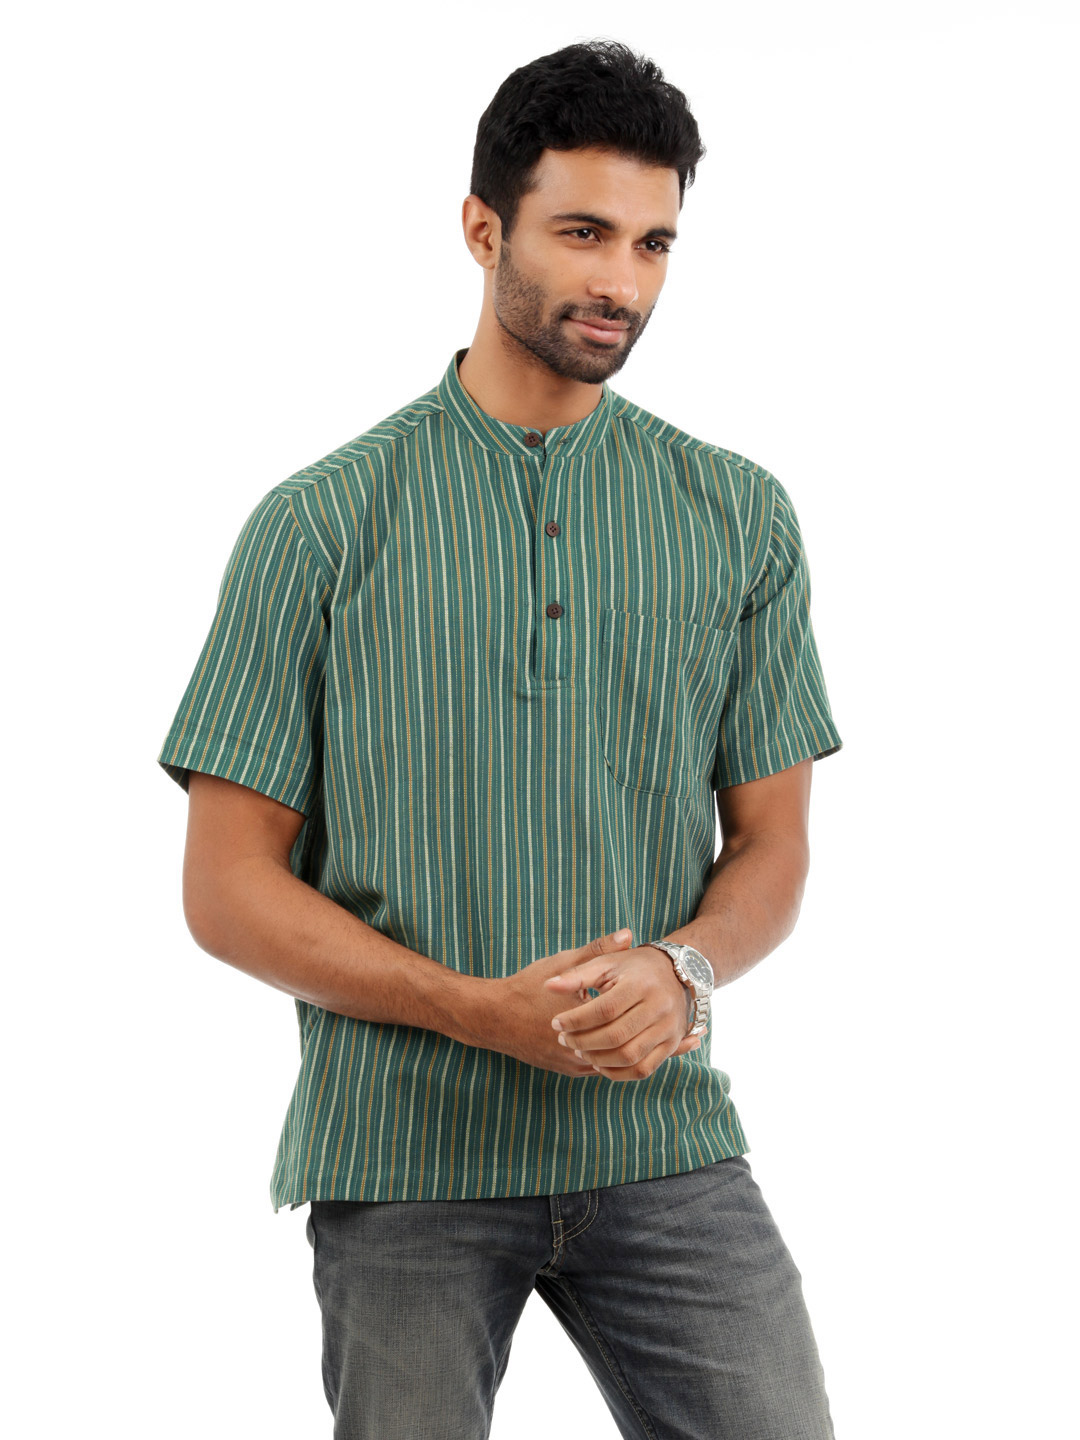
Fabindia Men Green Kurta
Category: Apparel / Topwear / Kurtas
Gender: Men
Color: Green
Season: Summer 2012
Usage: Ethnic